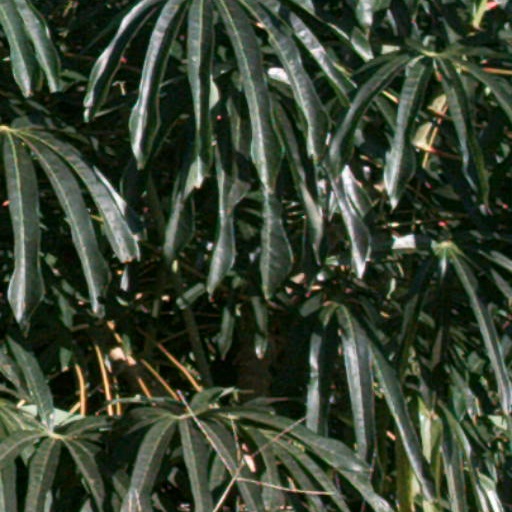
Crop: cassava